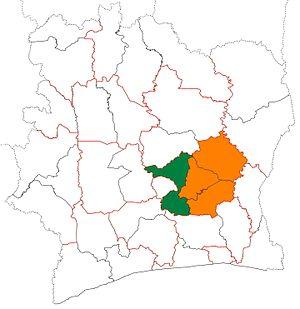
Le Bélier est une région de Côte d'Ivoire située dans le district des Lacs, au centre du pays. Elle a été créée par la réforme territoriale de 2011. Son chef-lieu est Toumodi.